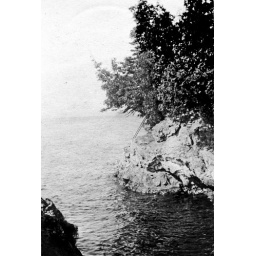
Notice the rock outcrop under the water lines . This would later fall away.